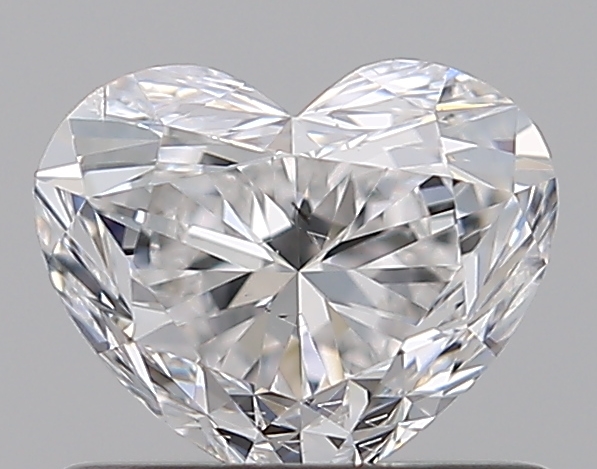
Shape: heart
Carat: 0.7
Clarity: SI1
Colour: D
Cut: VG
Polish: EX
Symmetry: EX
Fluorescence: F
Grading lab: GIA
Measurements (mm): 5.01 x 6.04 x 3.67